Vijayakanth

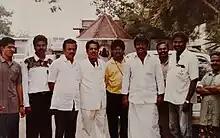
Vijayakanth (third from the right) during his early film career.

In the next few years, Vijayakanth often portrayed the character of an angry young man in films with revolutionary story lines such as "Sivappu Malli" (1981) and "Jadhikkoru Needhi" (1981). He became a popular commercial hero after his role in "Sattam Oru Iruttarai" (1981), directed by S. A. Chandrasekhar, with whom he collaborated in numerous films thereafter. The film became a hit and was remade in several other Indian languages. He played the villain in "Om Shakti" (1982), which was his last antagonist part in a film. His subsequent commercial films included "Dowry Kalyanam" (1983), "Nooravathu Naal" (1984) and "Vaidhegi Kaathirunthaal" (1984), which became successes. He became lead actor to appear in the most films in 1984. He acted in "Annai Bhoomi" (1985), the first 3D film made in the Tamil film industry, alongside Radha Ravi and Tiger Prabhakar. He co-starred with Vishnuvardhan in "Eetti" (1985) and acted in the commercially successful romantic comedy "Naane Raja Naane Mandhiri" (1985). He went on to act in "Amman Kovil Kizhakale" (1986), which earned him a Filmfare Award for Best Actor – Tamil; the film ran for 150 days in theatres. In 1986, he appeared in "Manakanakku", the only film in which he worked alongside Kamal Haasan.